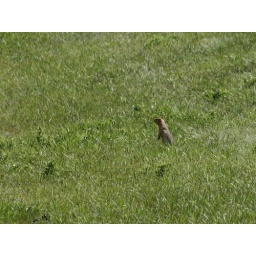
Not a true gopher or a prairie dog but a Richardson's ground squirrel. They live in colonies.